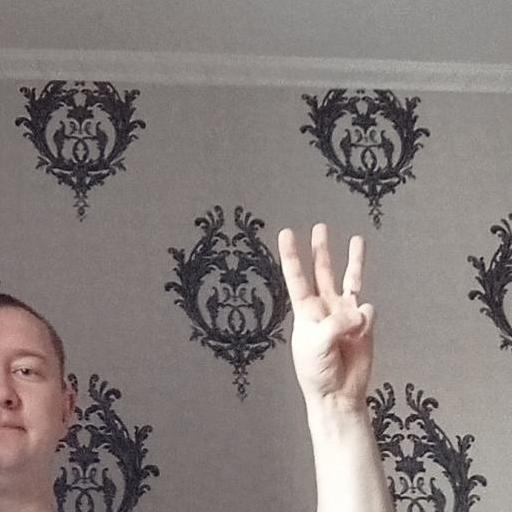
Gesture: three